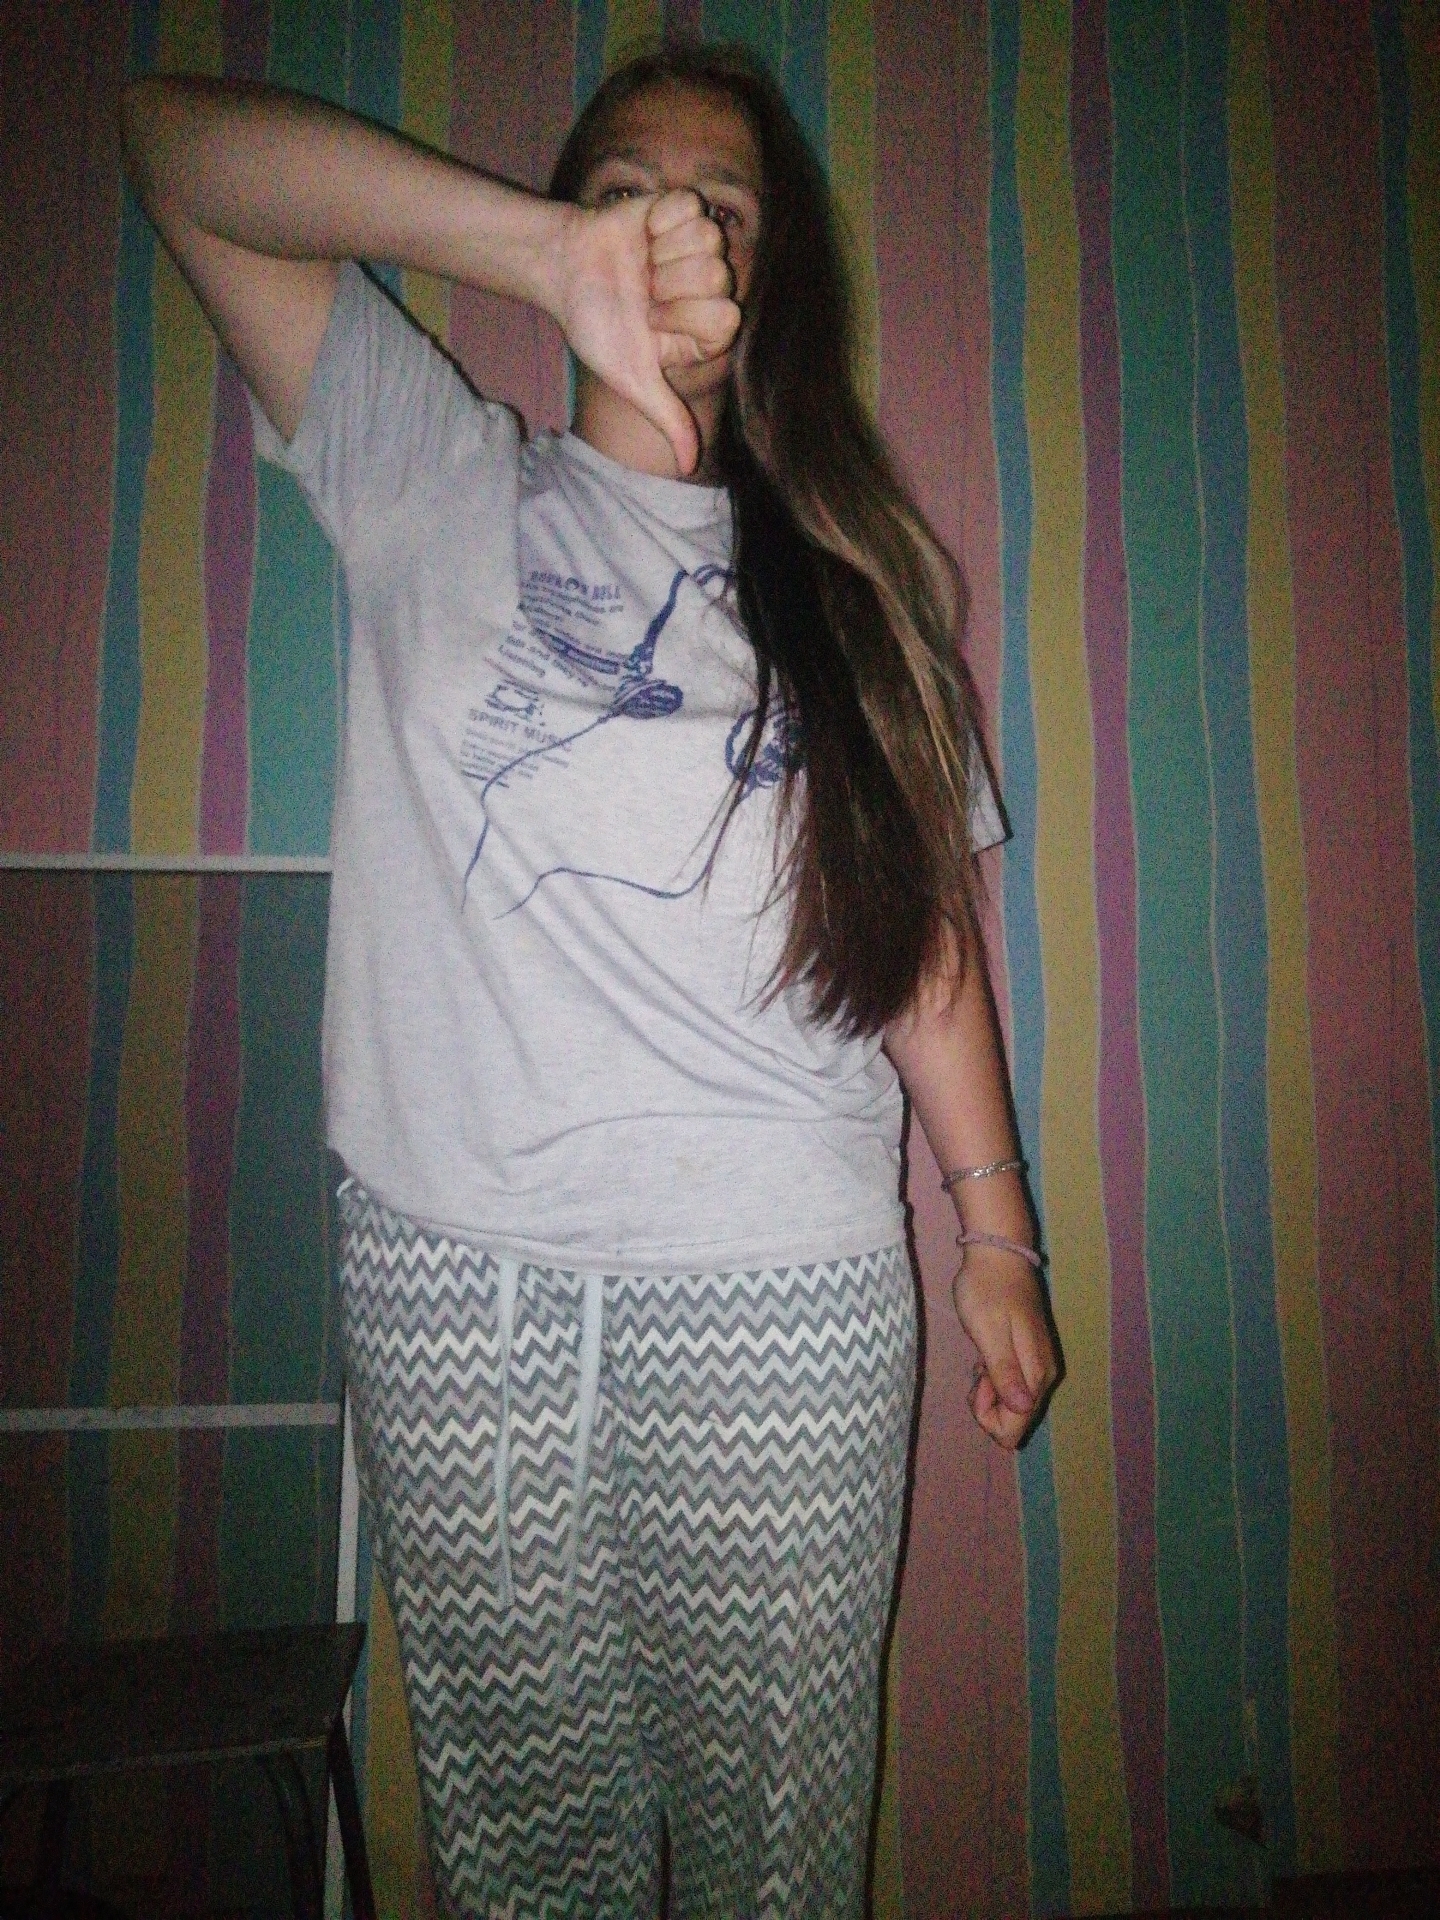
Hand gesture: dislike